Bob Bradley

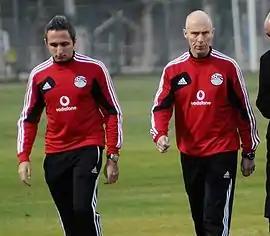
Bradley (right) during a training session for the Egyptian national team in December 2012

On September 14, 2011, Bradley reached a deal to take over as manager of the Egypt national team beginning October 15, 2011. He made his debut on November 14, in a friendly against Brazil, losing 2–0. Bradley was praised for choosing to live in Egypt despite the unrest following the Egyptian Revolution of 2011 and continuing to guide the Pharaohs despite the suspension of the Egyptian Premier League following the Port Said Stadium riot.